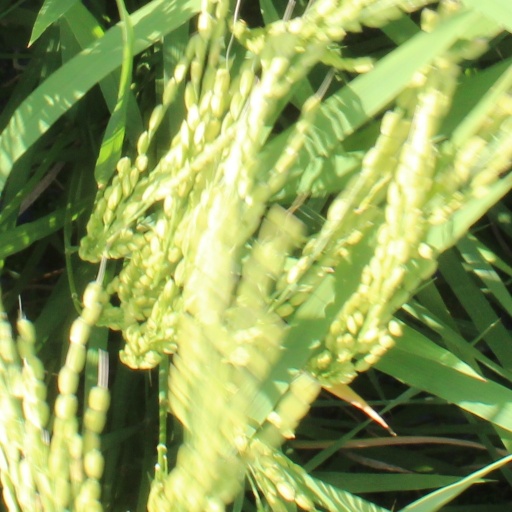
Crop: rice